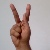
The image shows a hand gesture representing the letter 'K' in Indian Sign Language.